Religion in Israel

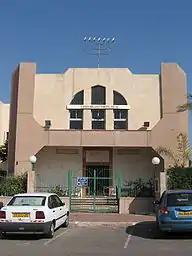
Karaite Synagogue in Ashdod

The Karaites are an ancient Jewish community that practices a form of Judaism distinct from Rabbinical Judaism, dating ostensibly to between the 7th and 9th centuries based on textual evidence, though they claim a tradition at least as old as other forms of Judaism with some tracing their origins to the Masoretes and the Sadducees. Once making up a significant proportion of the Jewish population, they are now an extreme minority compared to Rabbinical Judaism. Nearly the entirety of their population, between 30,000 and 50,000, currently live in Israel, and reside mainly in Ramla, Ashdod and Beer-Sheva. There are an estimated 10,000 additional Karaites living elsewhere around the world, mainly in the United States, Turkey, Poland, and elsewhere in Europe.